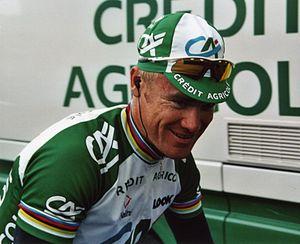
PARIS-TOURS 2002
Stuart O'Grady est un coureur cycliste australien. Il est professionnel de 1995 à 2013. Il court sur piste et sur route. Sur piste, il est notamment champion du monde de poursuite par équipes 1993 et 1995, champion olympique de l'américaine en 2004. Sur route, il remporte notamment Paris-Roubaix en 2007, la HEW Cyclassics en 2004 et deux étapes du Tour de France. Il participe à dix-sept Tours de France consécutifs. Après sa carrière, il est devenu directeur du Tour Down Under.